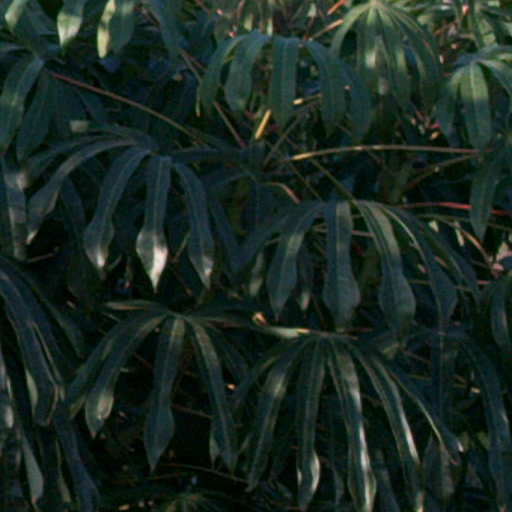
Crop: cassava